Christoph Treutmann

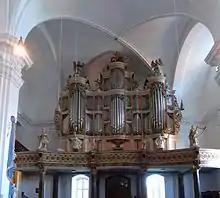

Born in Silesia, Treutmann learned his trade from the Herbst family of organ builders in Magdeburg. His teacher was Heinrich Herbst the Younger, the son of Heinrich Herbst the Elder. Herbst (the Younger) later built the cathedral organ in Halberstadt between 1714 and 1718. Since Treutmann's works show stylistic similarities to the organs of the Hamburg organ builder Arp Schnitger, it is assumed that Treutmann worked at least temporarily with the latter as a journeyman and possibly also participated in the construction of the "Arp Schnitger organ" (1689 to 1694) in the St.-Johannis-Kirche in Magdeburg.